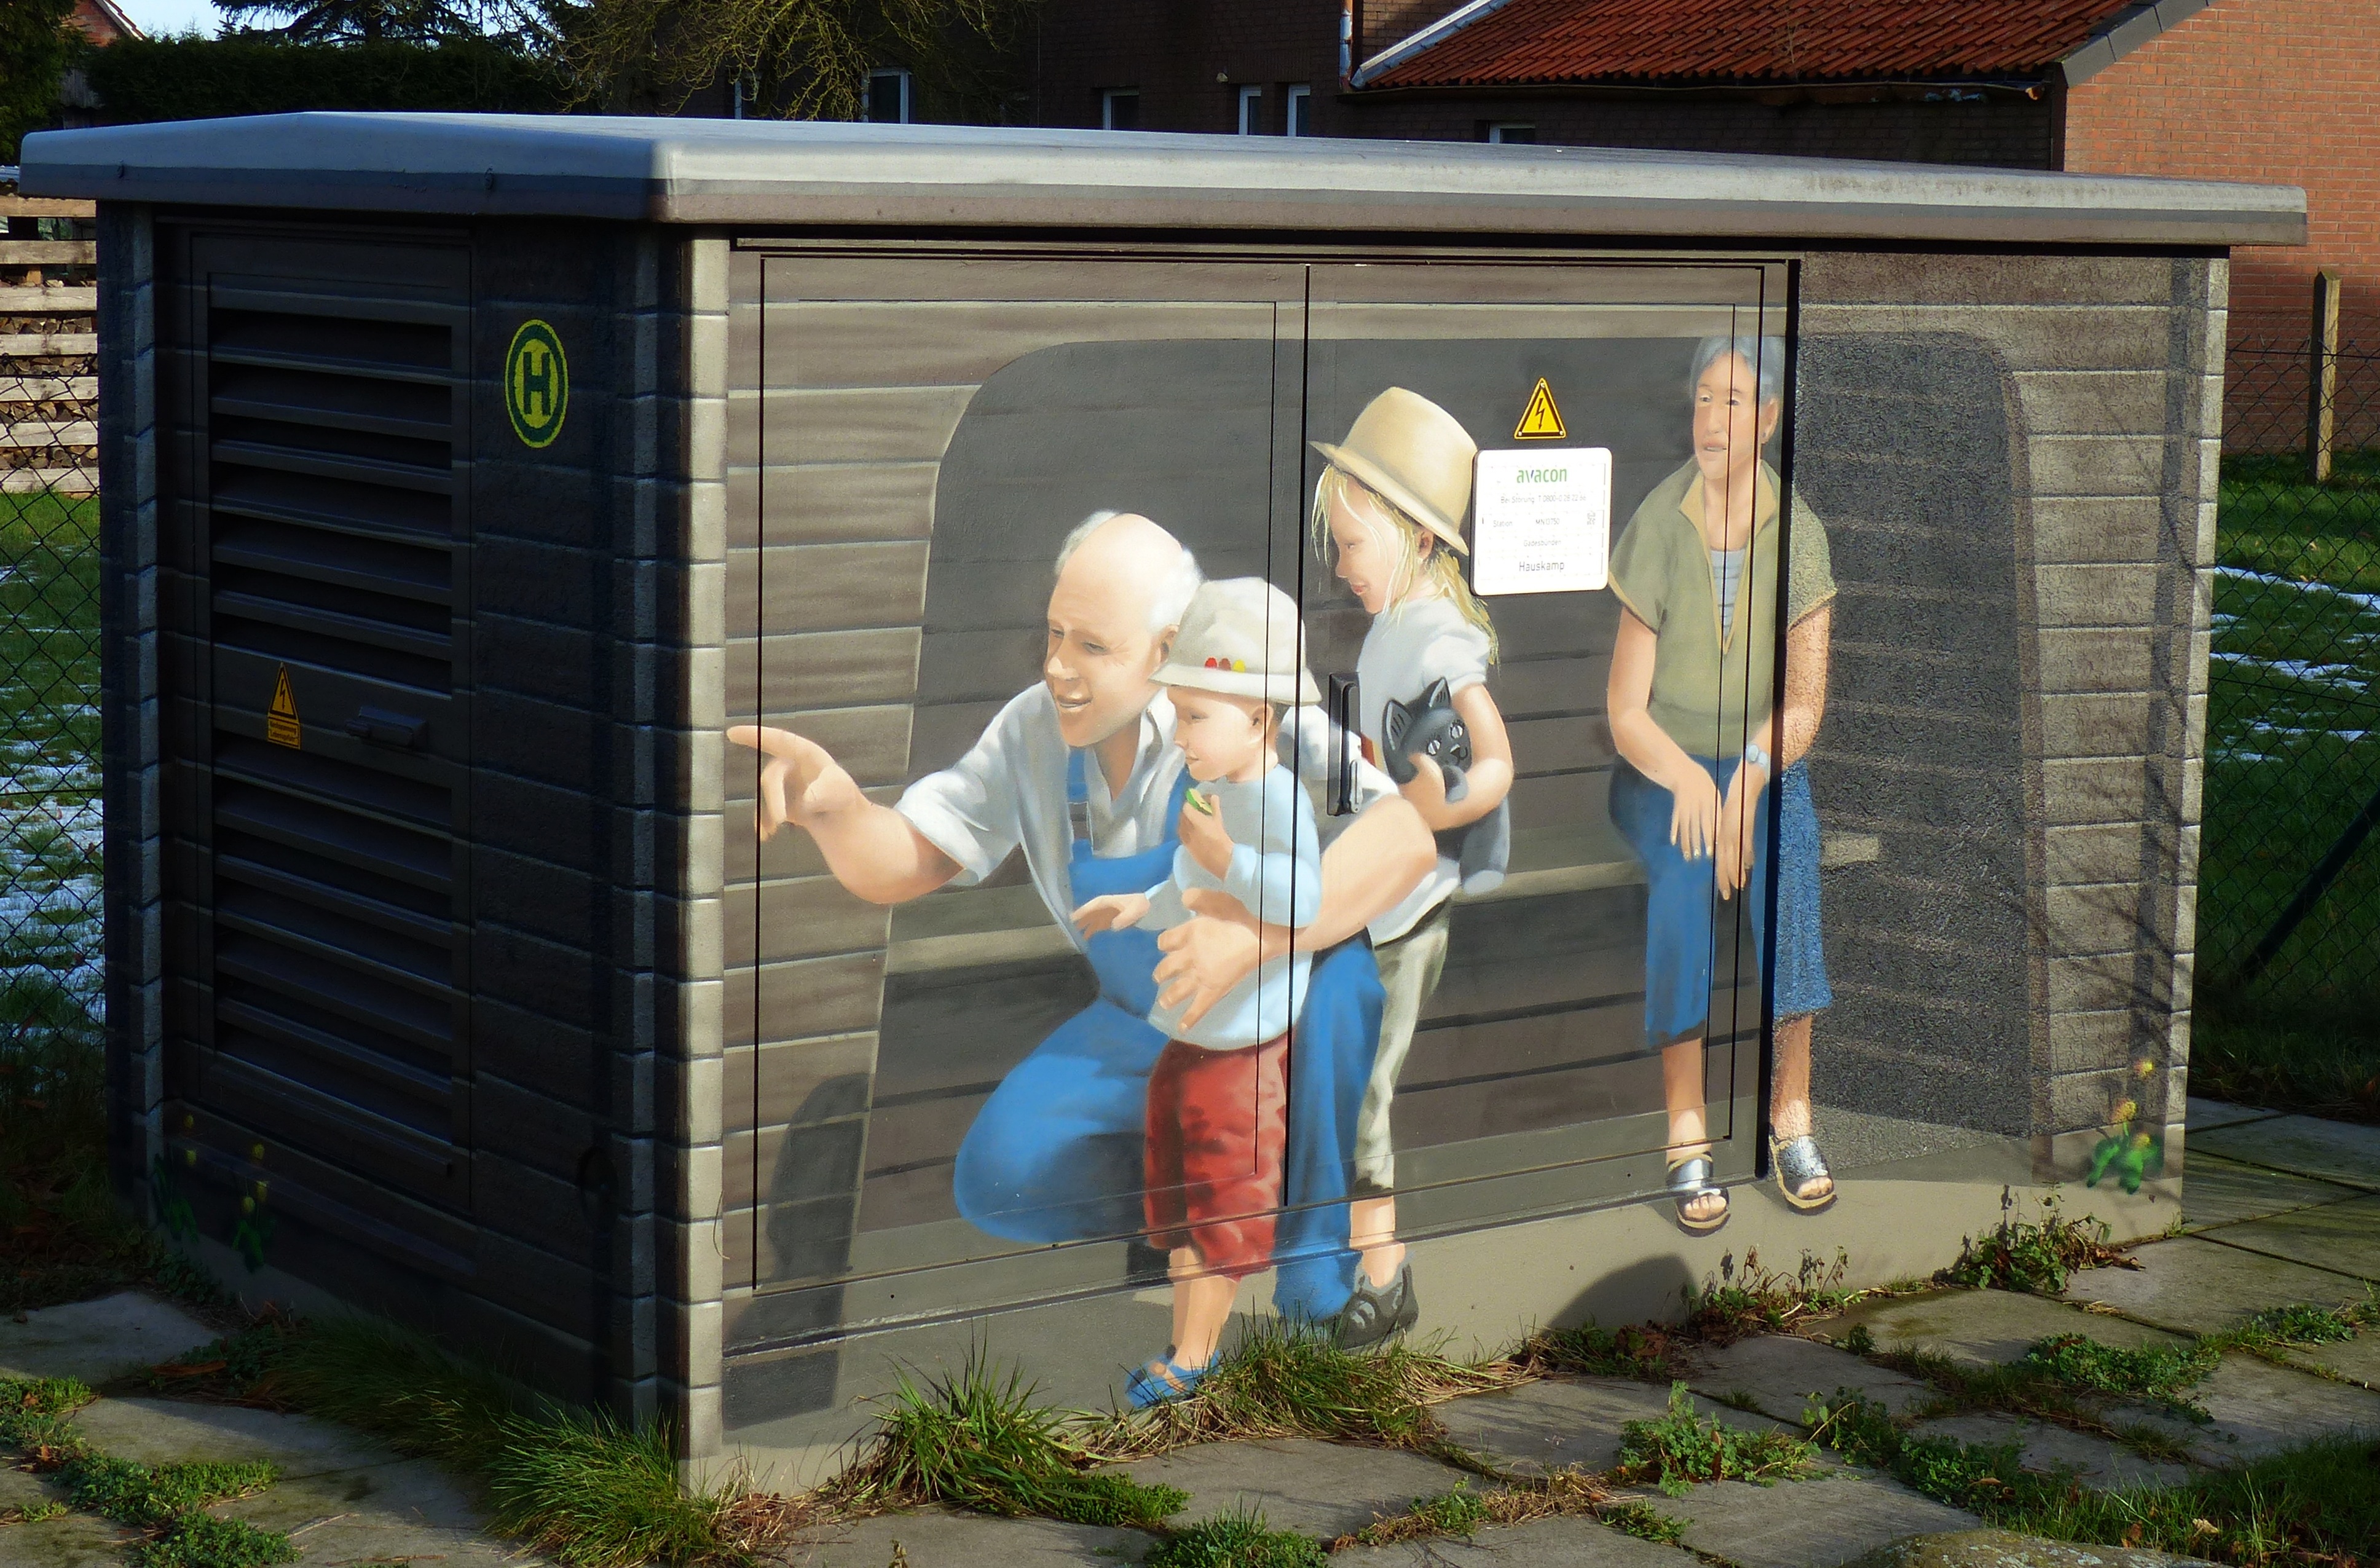
play, shed, backyard, human, artwork, art, transformer, airbrush, outdoor structure